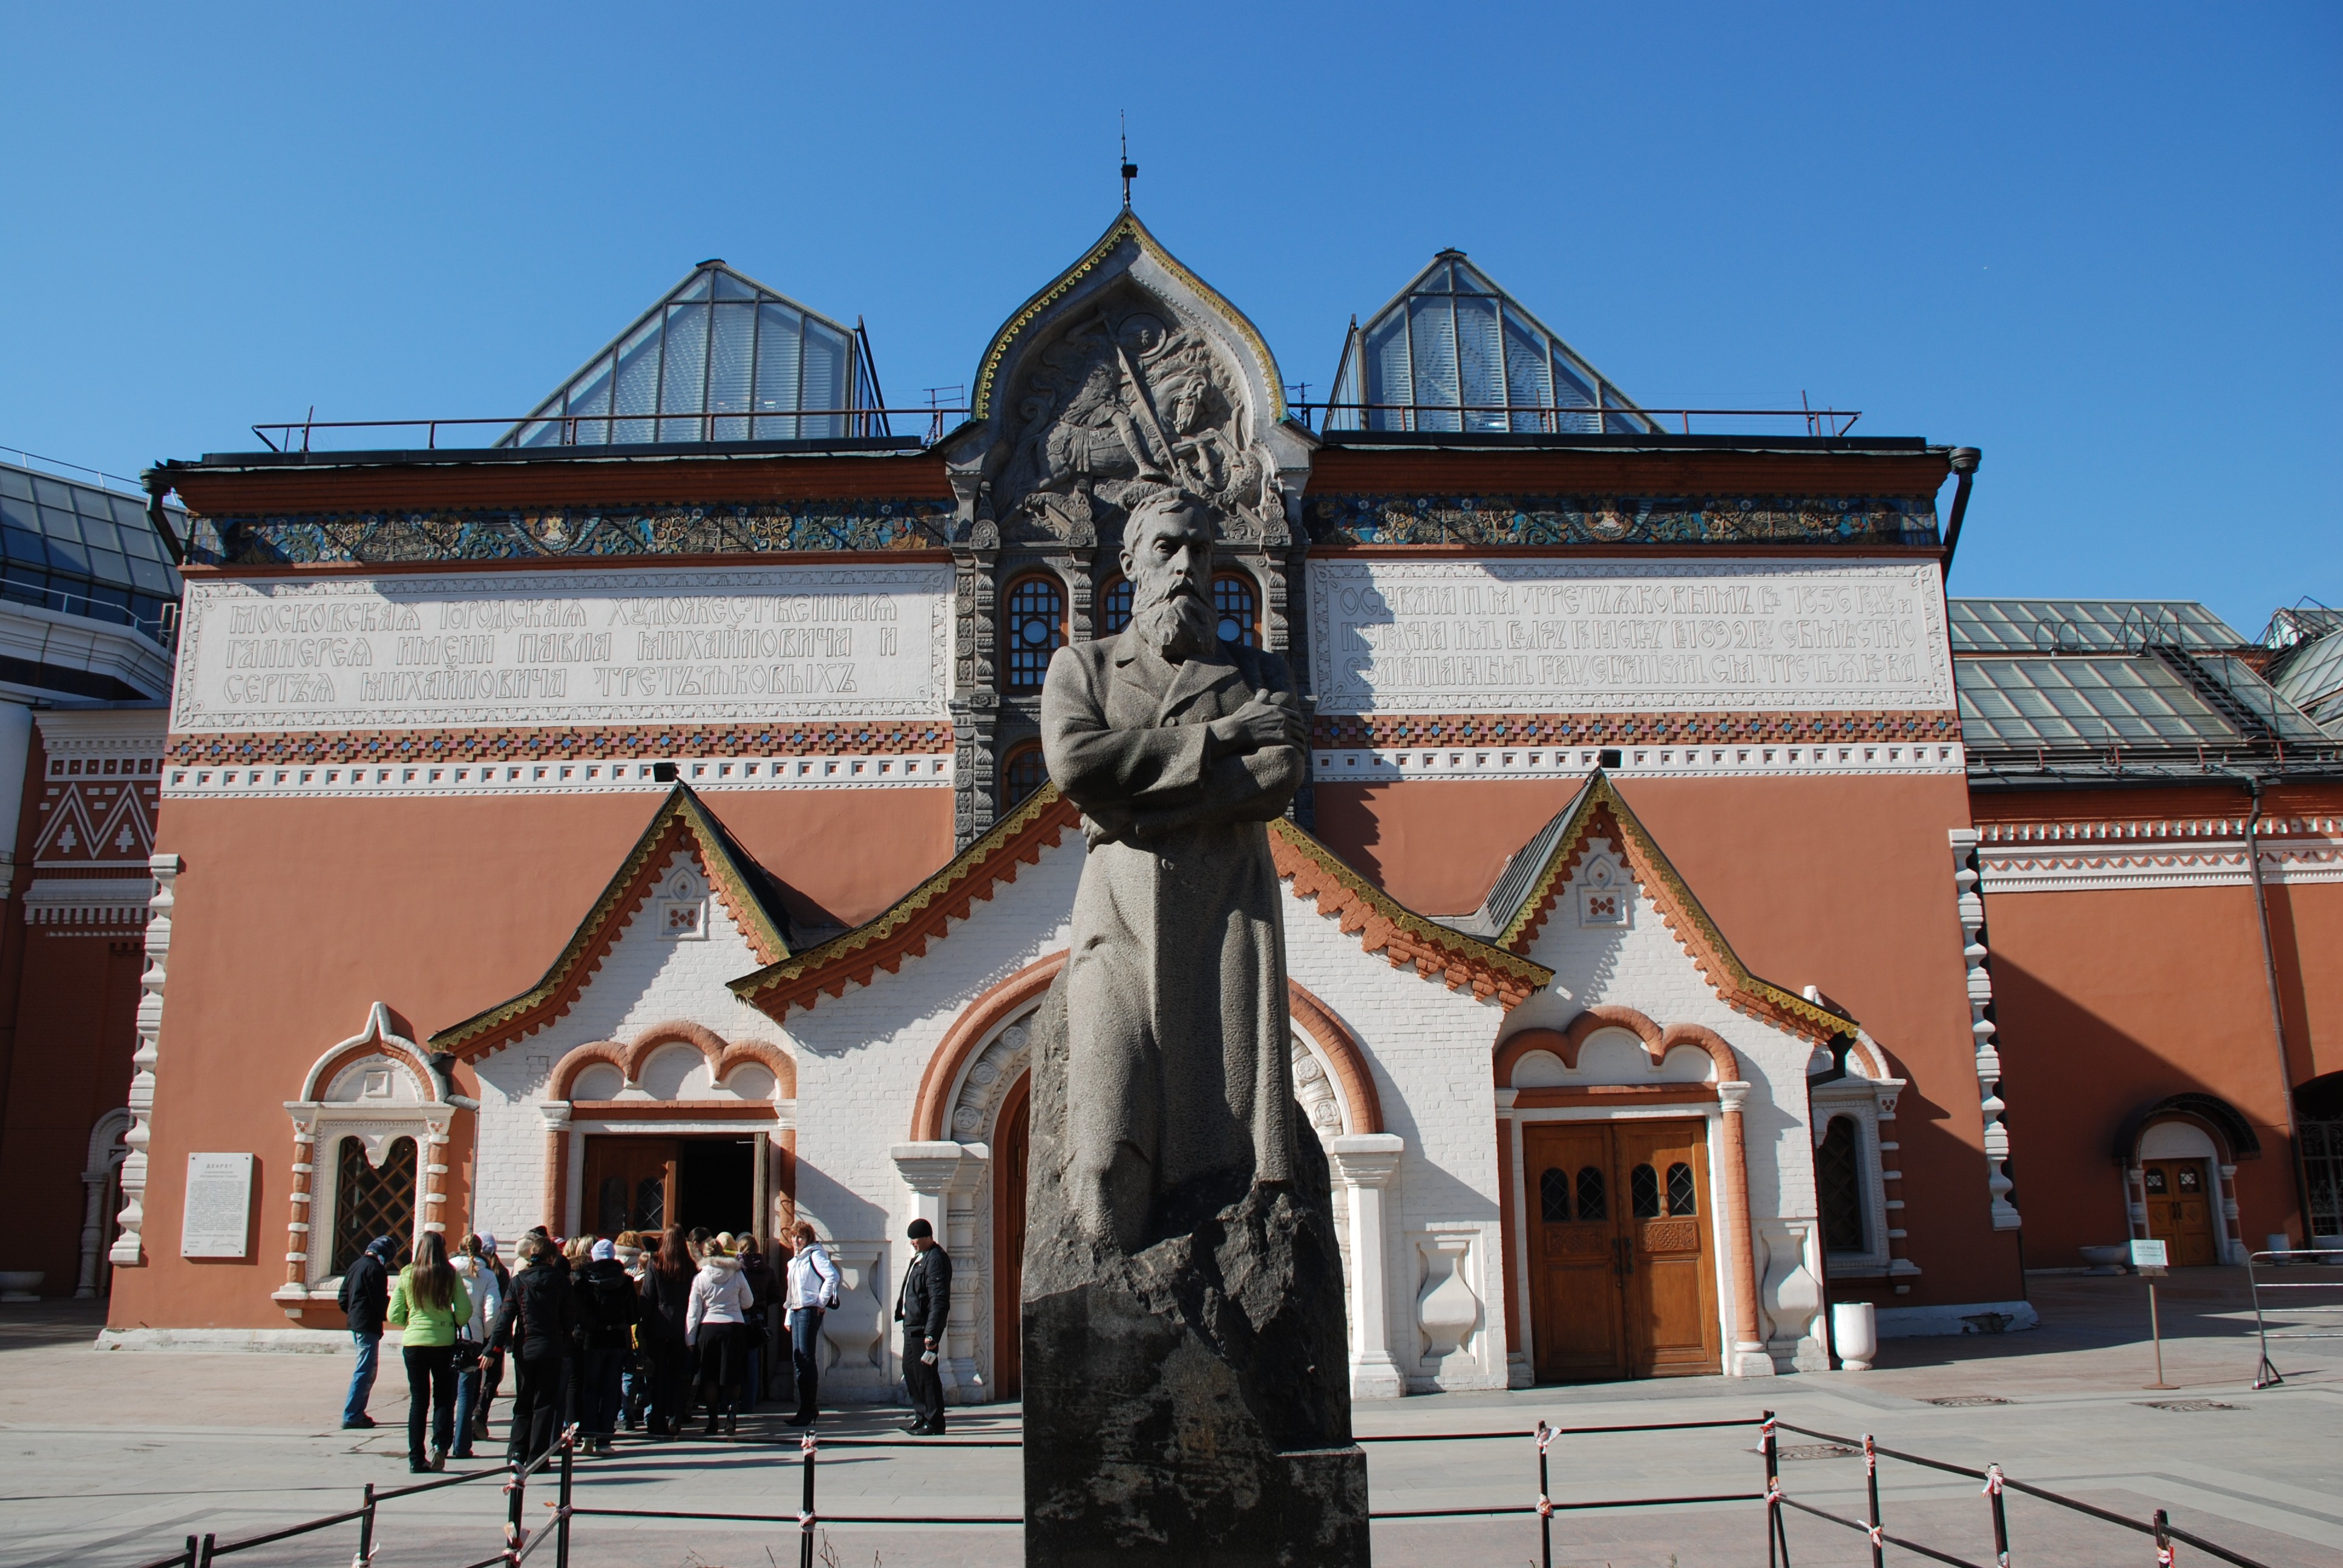
architecture, building, city, monument, cityscape, statue, plaza, landmark, facade, nikon, tourism, place of worship, town square, moscow, russia, d80, cityscapes, moskau, moscou, wonderfulworldmix